Portrait of Isabel Rawsthorne Standing in a Street in Soho

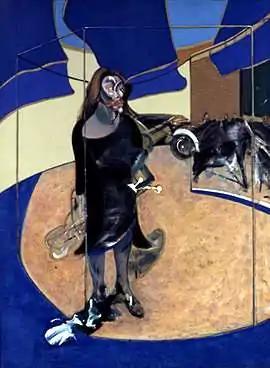
"Isabel Rawsthorne Standing in a Street In Soho", 1967. Nationalgalerie, Staatliche Museen zu Berlin

Portrait of Isabel Rawsthorne Standing in a Street in Soho is a 1967 oil-on-canvas painting by the Irish-born English figurative artist Francis Bacon, housed in the Neue Nationalgalerie, Berlin. Described by art critic John Russell as one of Bacon's finest works, it depicts Isabel Rawsthorne, the painter, designer and occasional model for artists such as André Derain, Alberto Giacometti and Picasso.